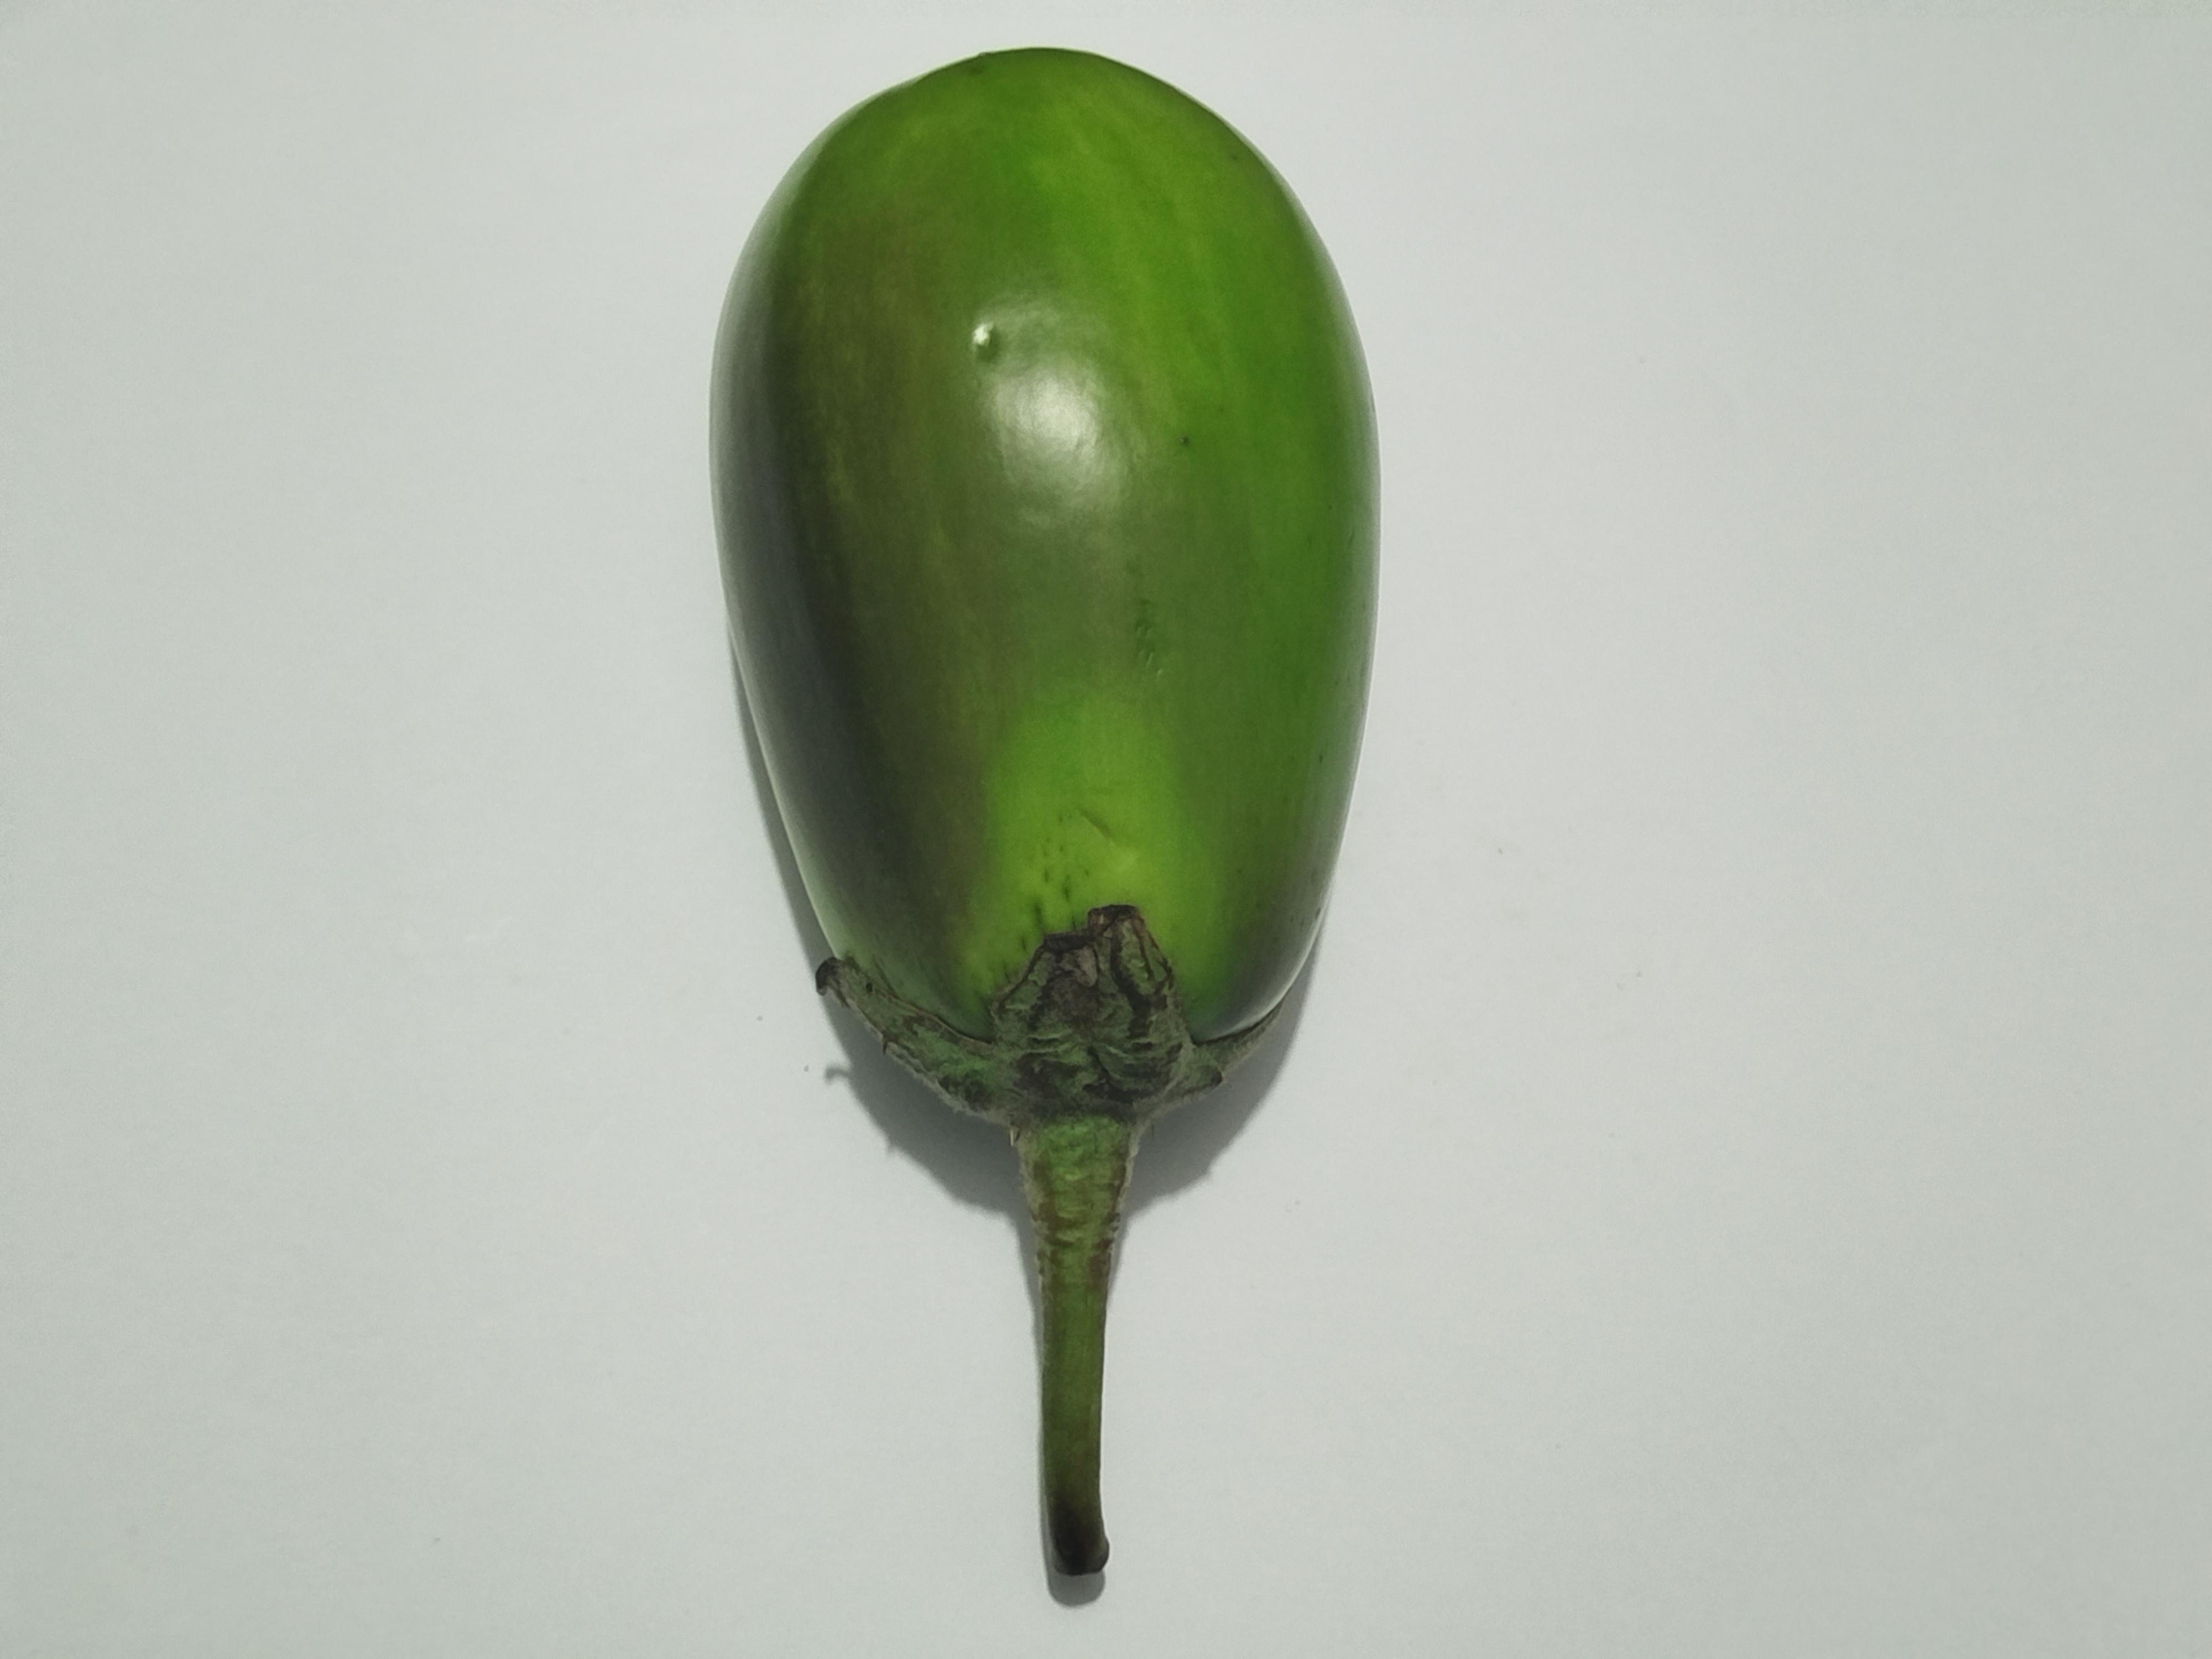
Label: Brinjal